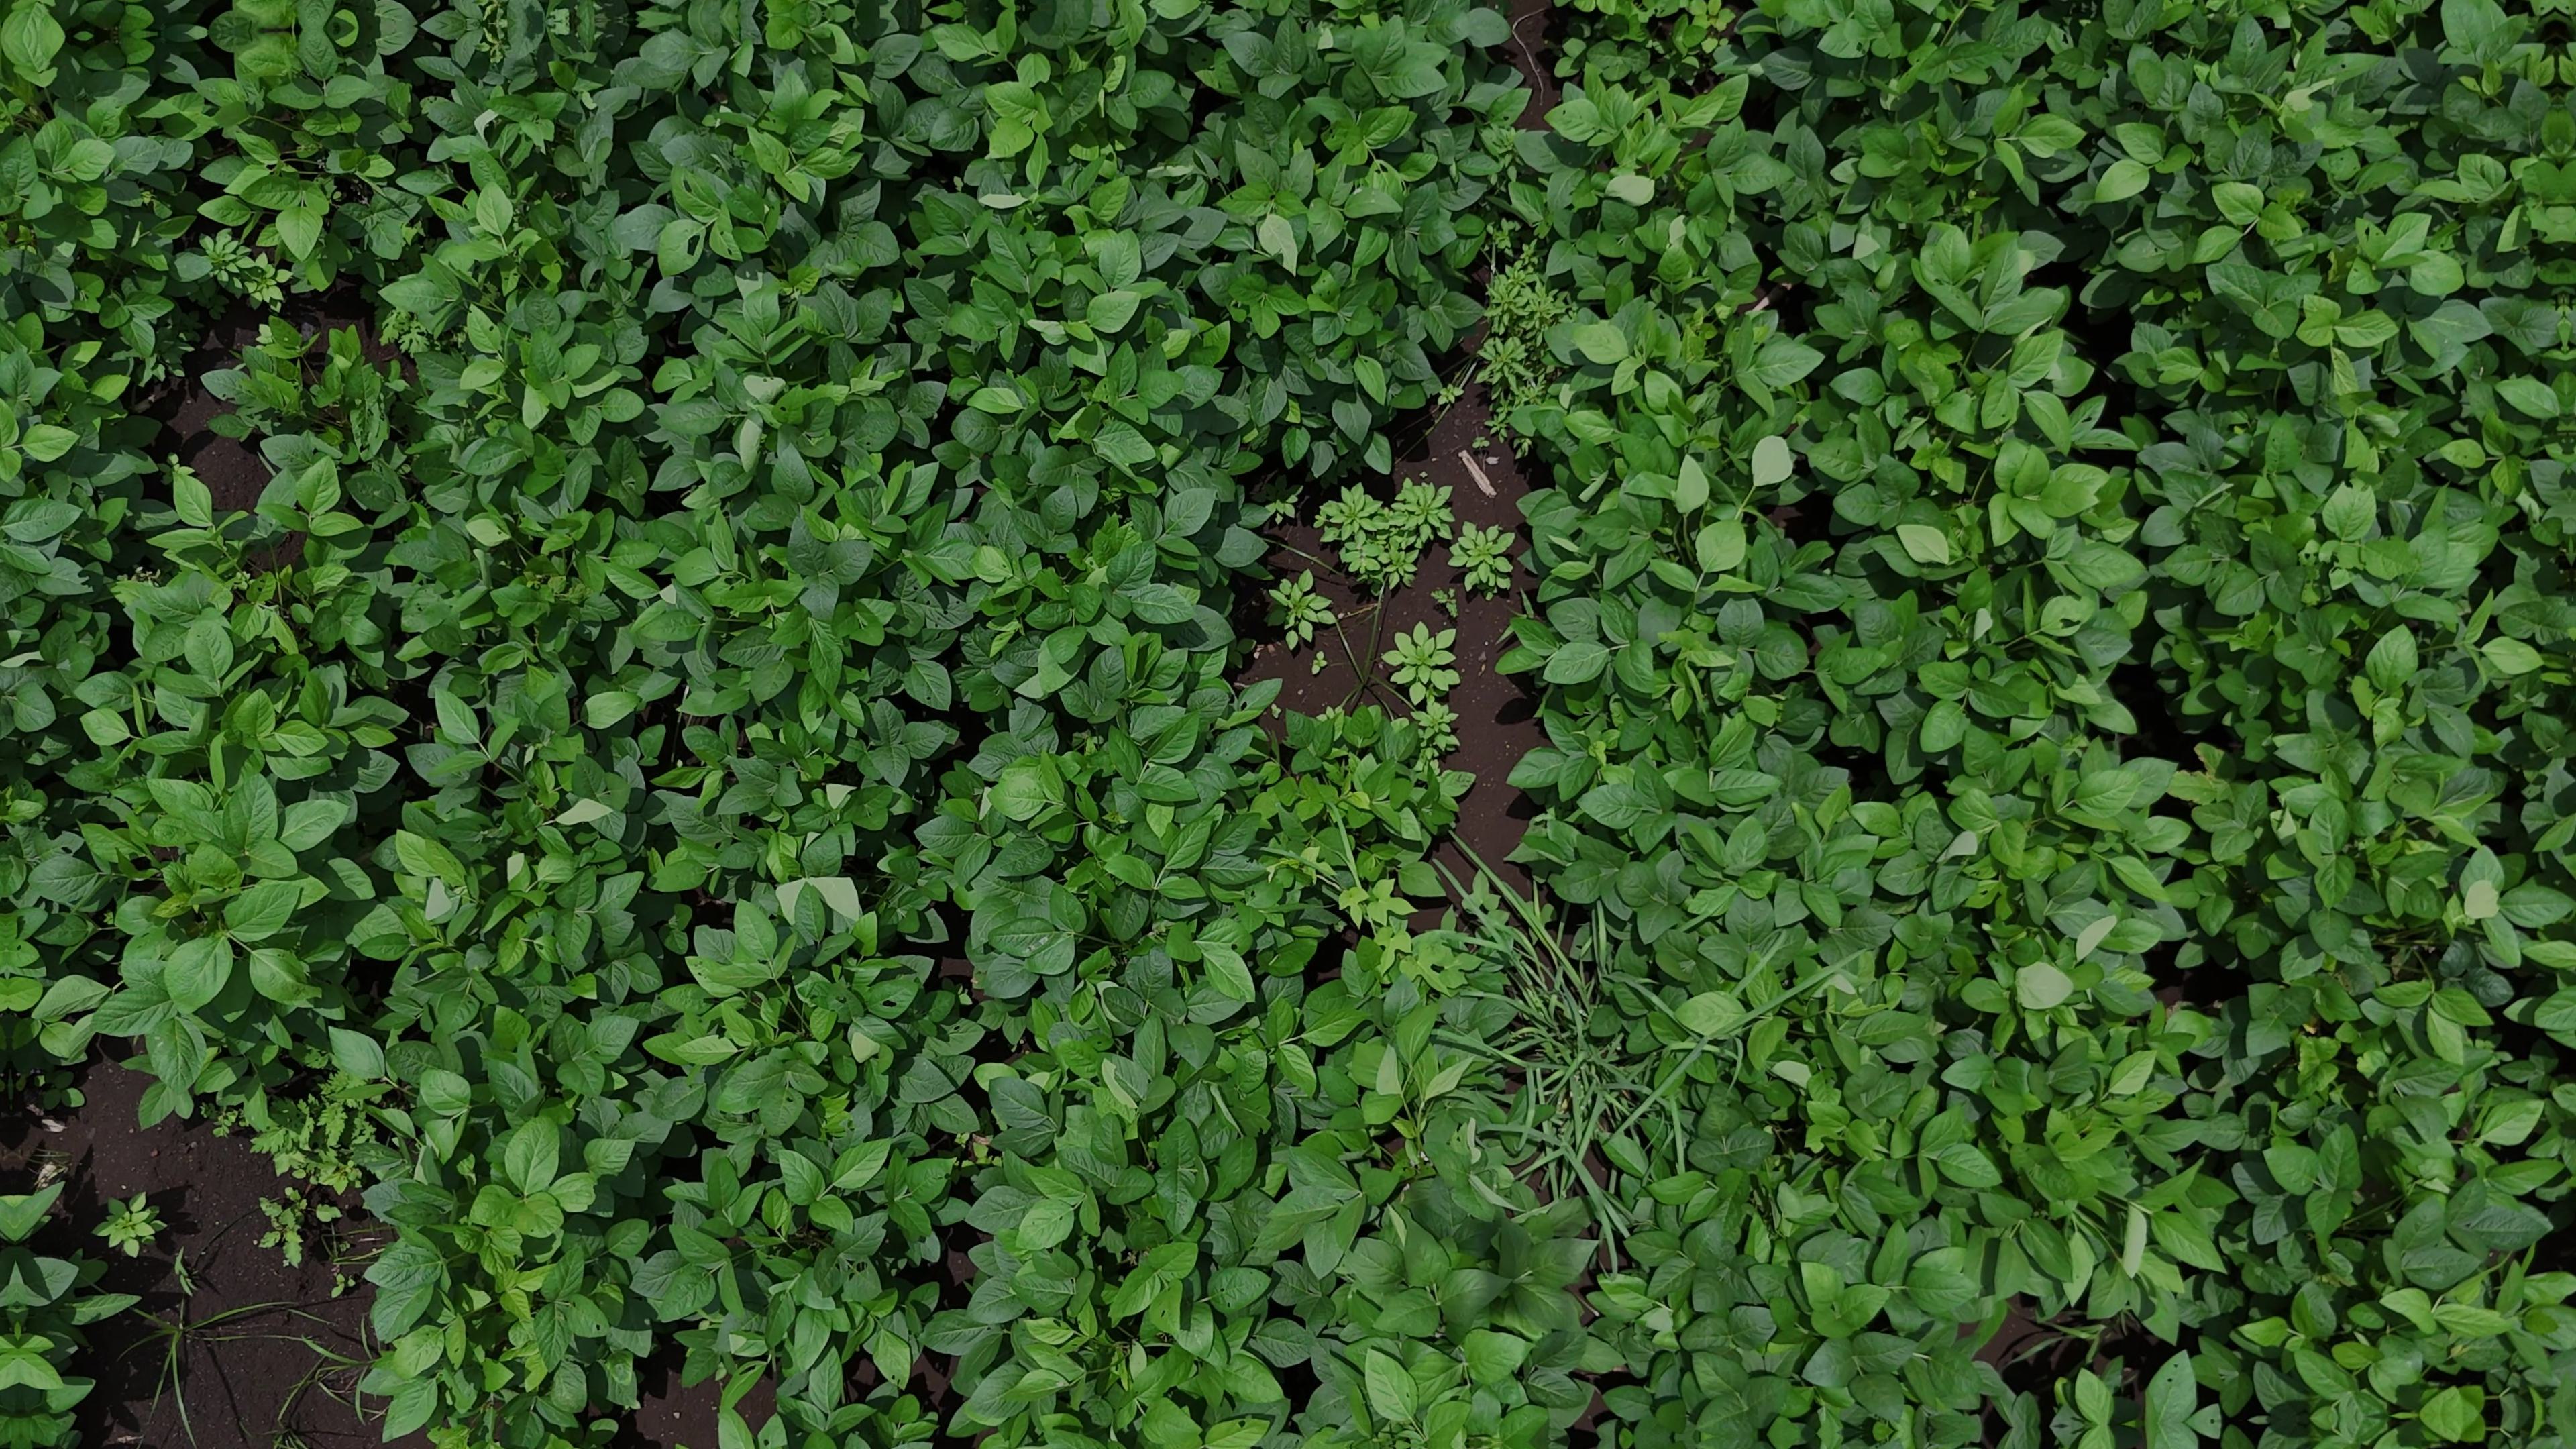
Label: Healthy